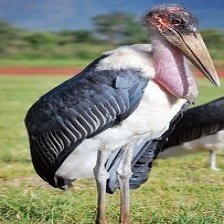
Species: MARABOU STORK
Scientific name: LEPTOPTILOS CRUMENIFER
ImageNet parent category: white_stork